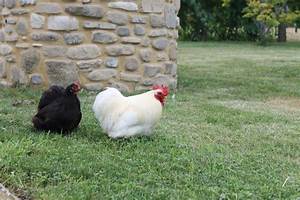
Label: chicken